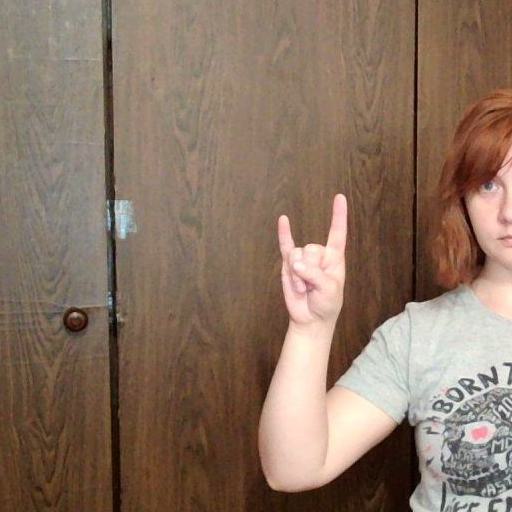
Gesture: rock